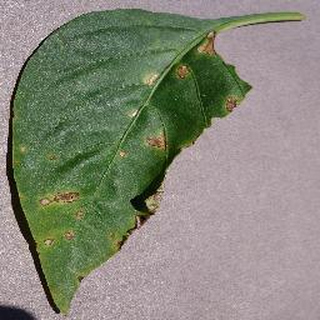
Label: bell_pepper_bacterial_spot